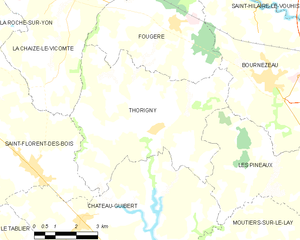
Carte des communes françaises Thorigny